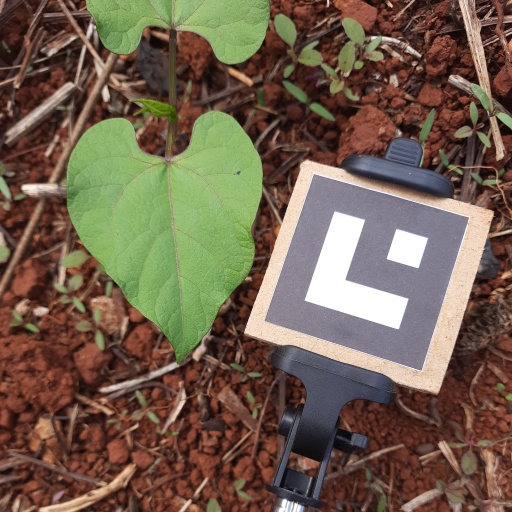
Observations: wavy surface, no eating holes, under cloudy sky